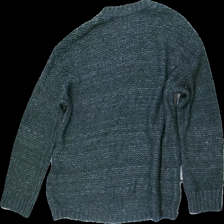
View: back
Type: Sweater
Category: Ladies
Brand: Gina Tricot
Colors: Grey
Material: 100% Acryl
Pattern: Metallic
Cut: Regular, C-collar
Size: S
Season: All
Price range: <50
Recommended usage: Recycle
Description: Knitted sweater with metallic thread